Eels (band)

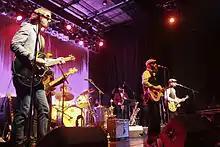
Eels in 2011

"Hombre Lobo," the seventh Eels studio album, was released on June 2, 2009. The album comprises twelve new songs. "Hombre Lobo" is Spanish for "wolf man" or "werewolf" and references E's unusually long beard, which he originally grew when writing the song "Dog Faced Boy". On March 31, 2009, the band made the track "Fresh Blood" available on Spinner, explaining that the song would be the lead single for the album. A Jesse Dylan-directed music video was released on April 29, 2009, as well, and the track would become the theme song of the 2015 HBO documentary miniseries "The Jinx". The album was released as a single-disc CD and a deluxe edition with a DVD. In September 2009, Eels released a music video for "That Look You Give That Guy", featuring Bobby Jr., E and "Top Chef" host Padma Lakshmi.